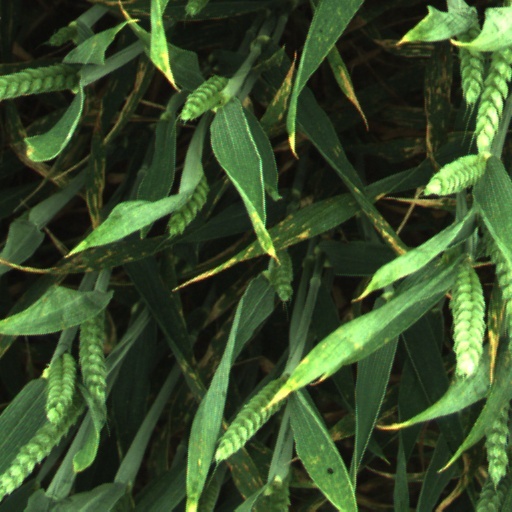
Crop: wheat